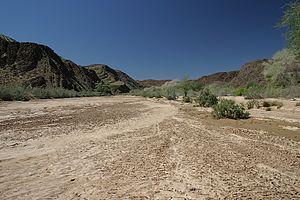
L'Ugab est une rivière de Namibie.